Heliotropium

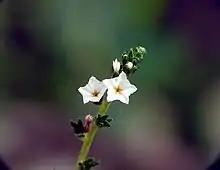
5-merosity can be easily seen in this image of "Heliotropium strigosum".

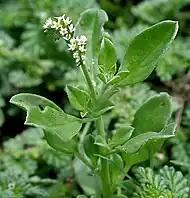
Grey leaf heliotrope "Heliotropium ovalifolium" at Pocharam lake, Andhra Pradesh, India.

Heliotropes are popular garden plants, most notably garden heliotrope ("H. arborescens"). Some species are weeds, and many are hepatotoxic if eaten due to abundant pyrrolizidine alkaloids. There have been cases of canine death due to over-ingestion of this toxic plant. Some danaine butterflies, such as male queen butterflies, visit these plants, being attracted to their pyrrolizidine alkaloids. Though it is not palatable and most animals will completely ignore it, there have been cases of horses, swine and cattle being poisoned due to contamination of hay.